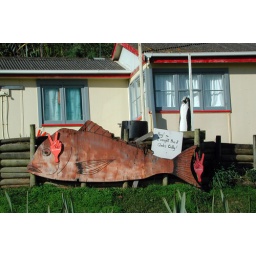
BIg fish sign outside house in Glinks Gully in northern New Zealand.